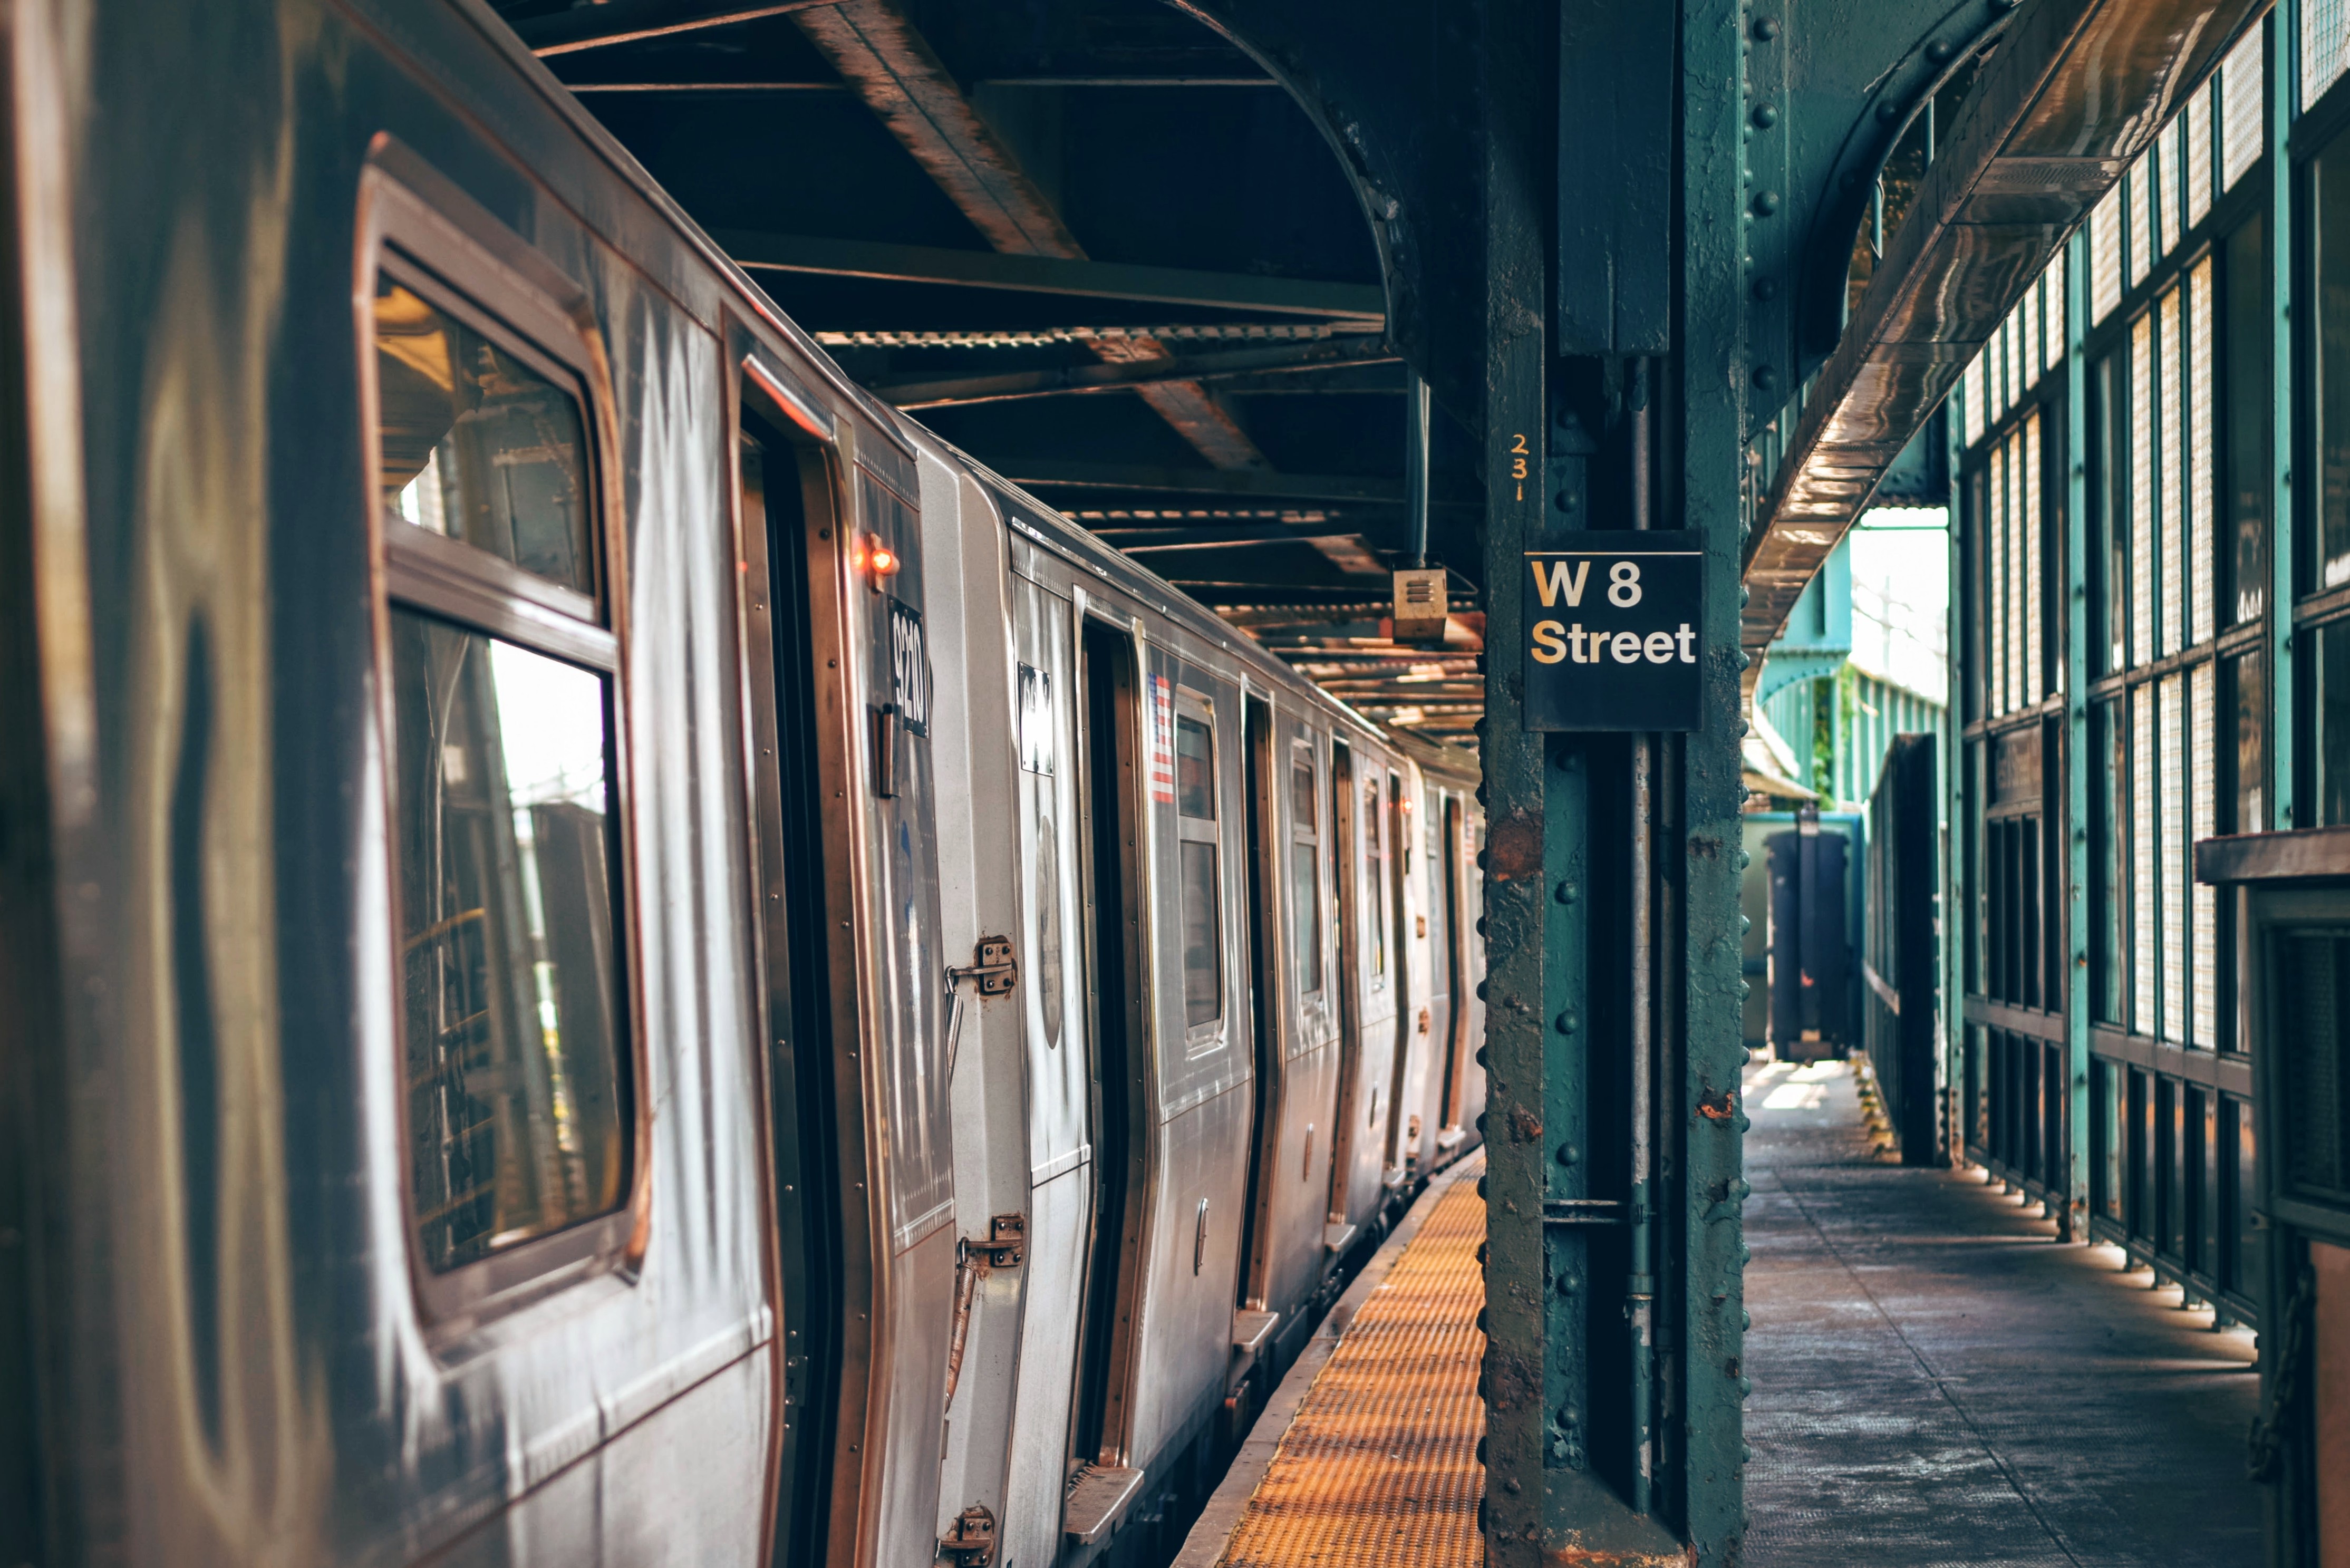
urban, train, travel, subway, transport, vehicle, station, industry, electricity, public transport, passenger, urban area, rolling stock, rapid transit